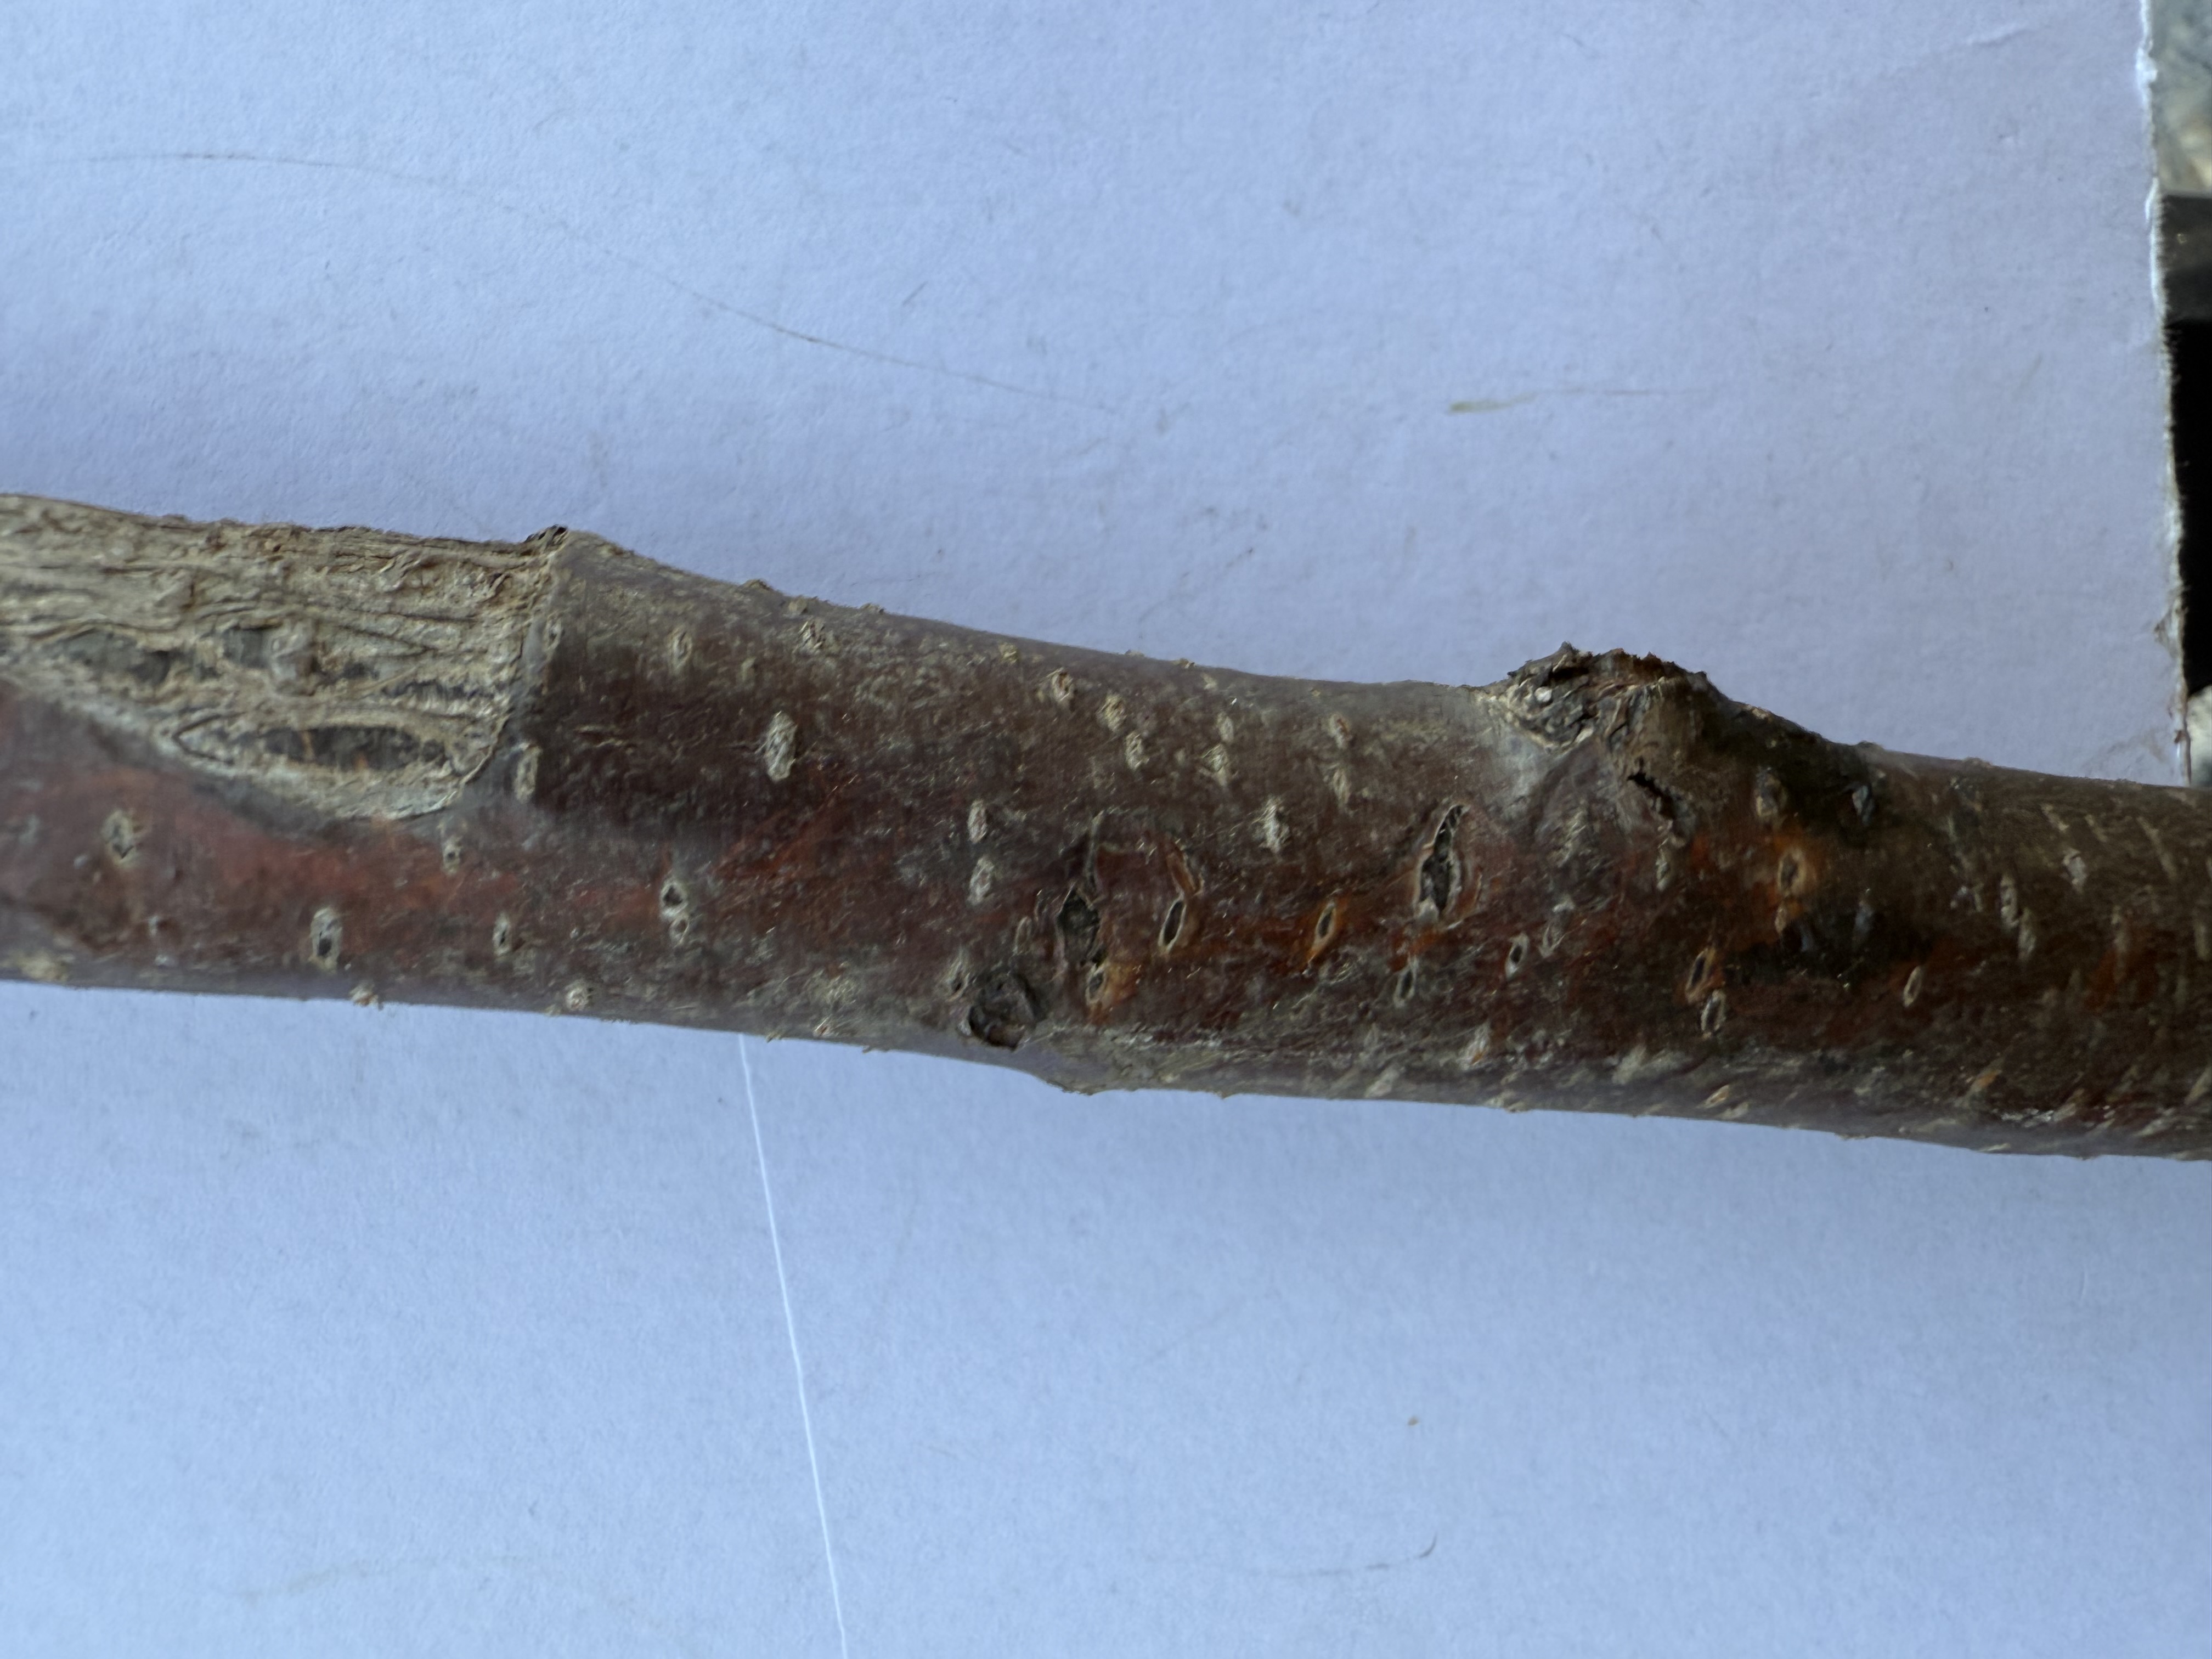
Variety: Sour Cherry